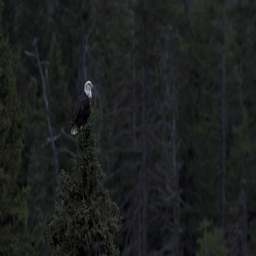
a bald eagle perched atop a spruce tree scans the forest around for prey